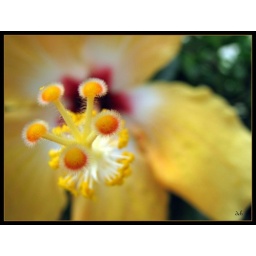
Jess had a volleyball clinic this past weekend, and these were in the flower beds along the outside of the building.